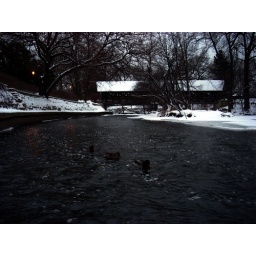
3 ducks in the river